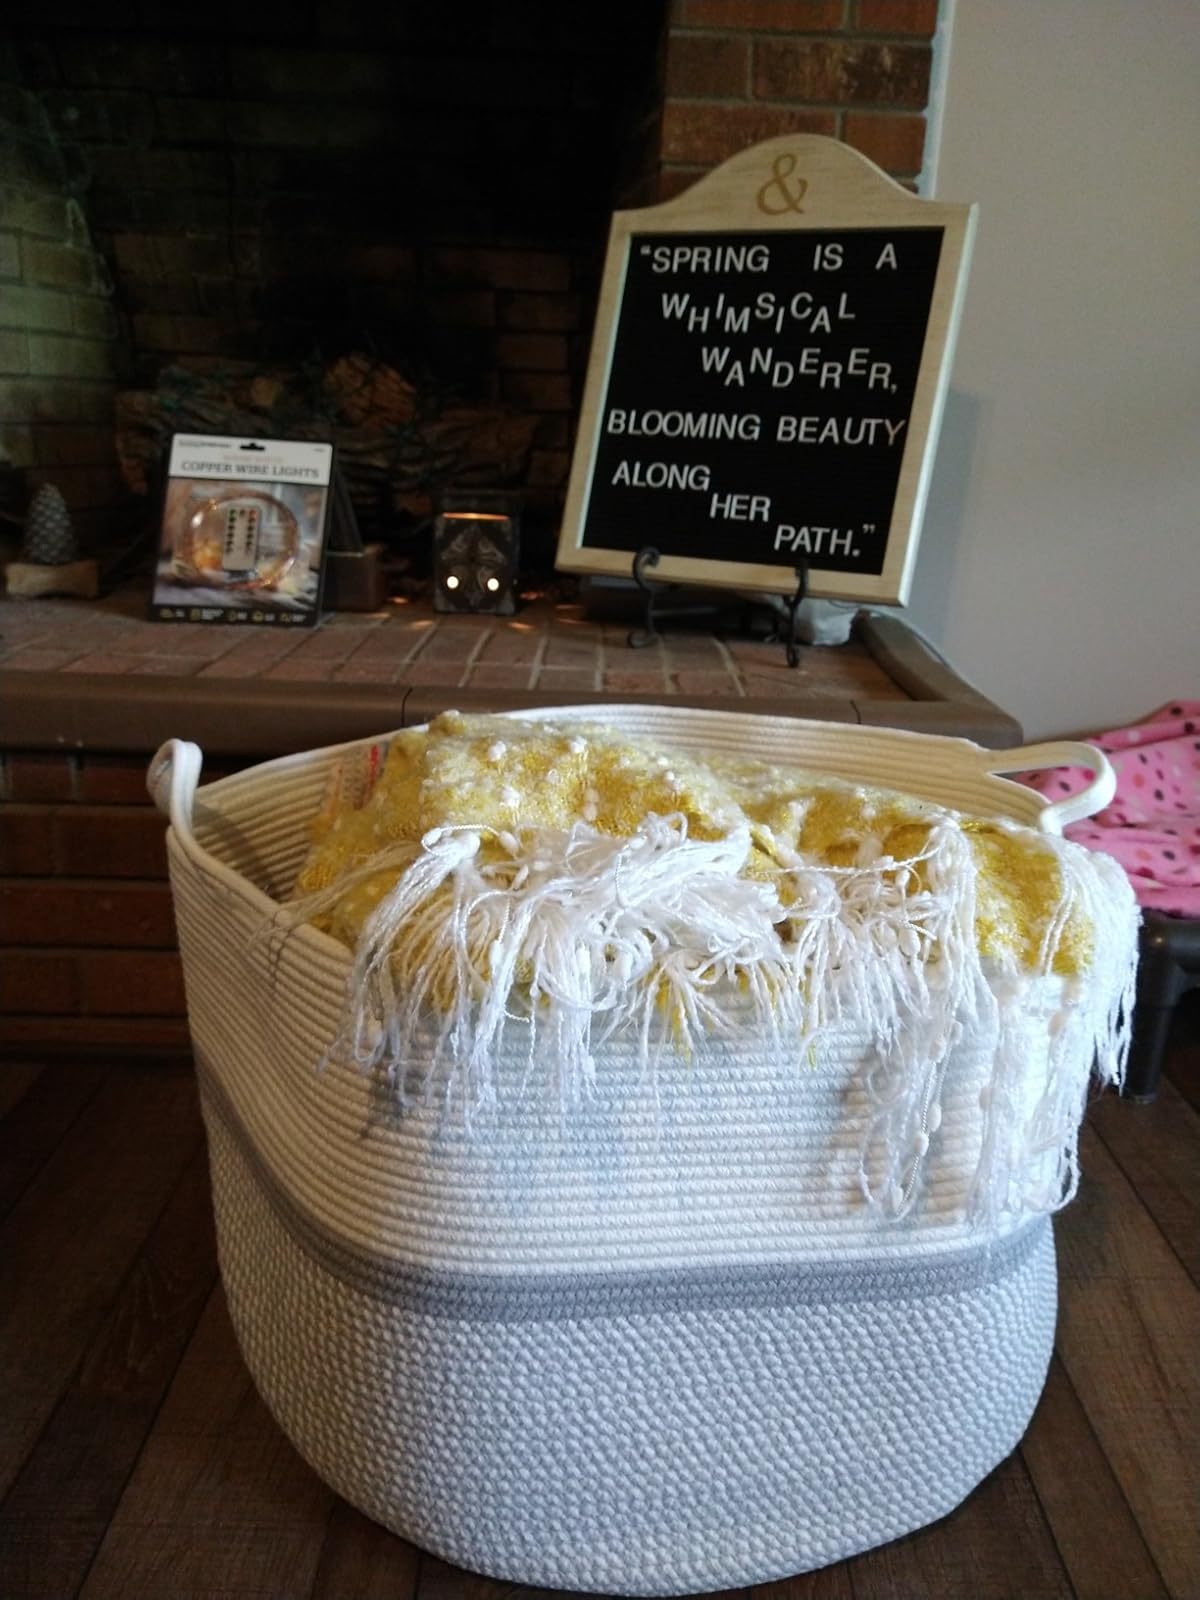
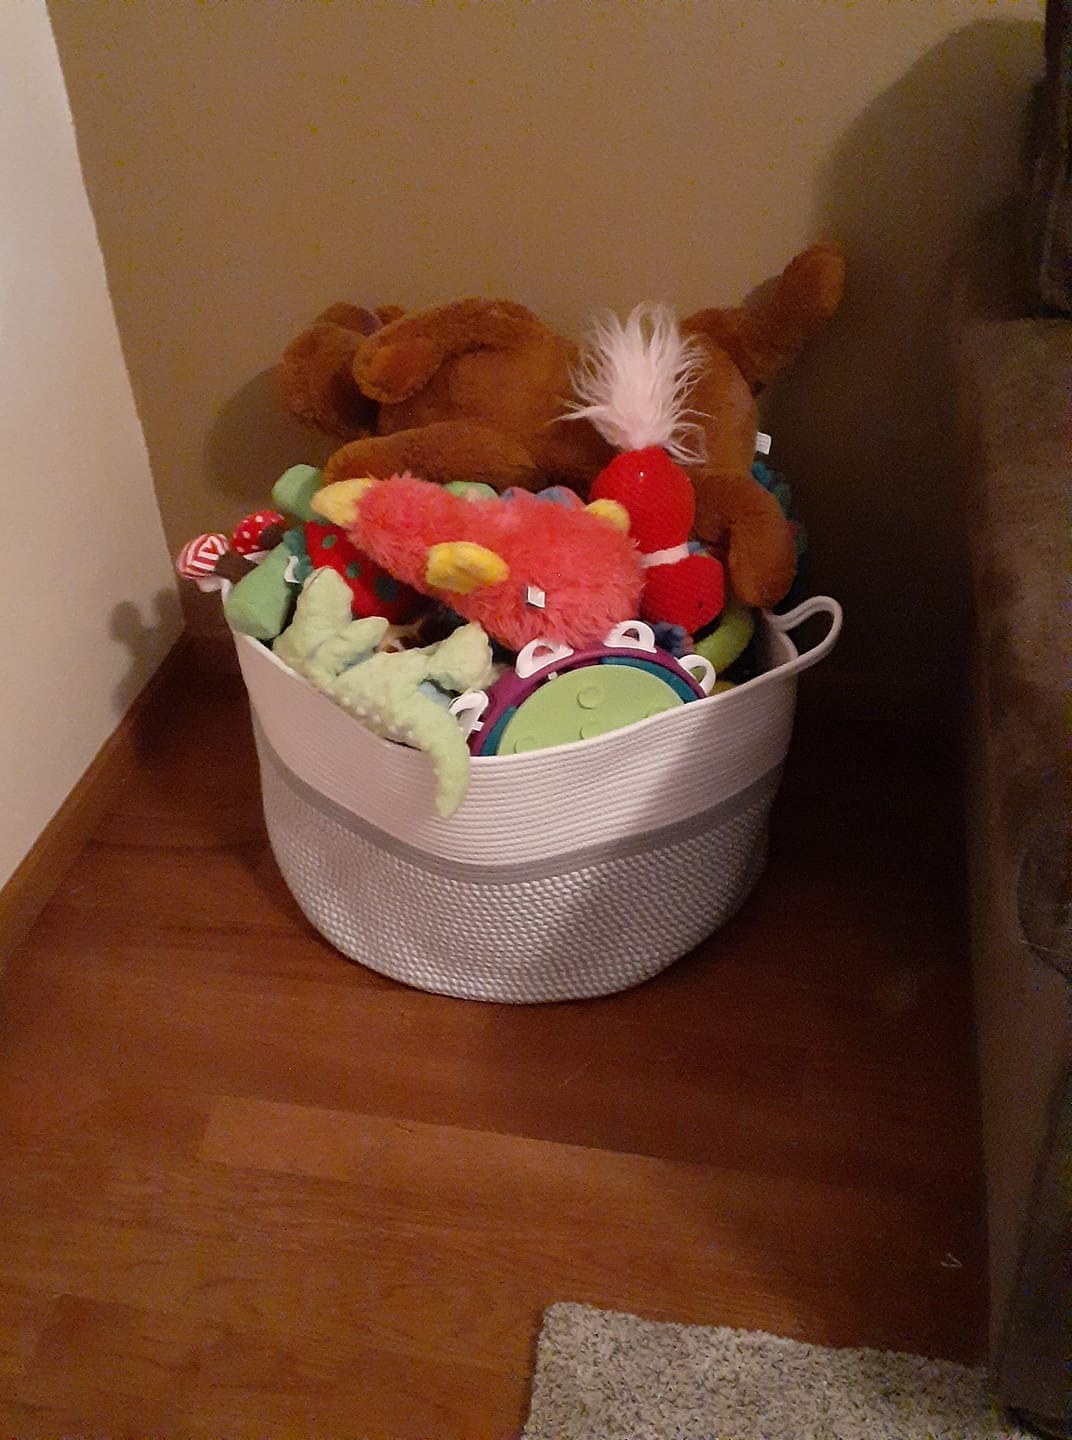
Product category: items_hamper
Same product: yes